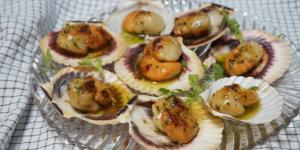
zamburinas a la plancha